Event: Nepal Earthquake
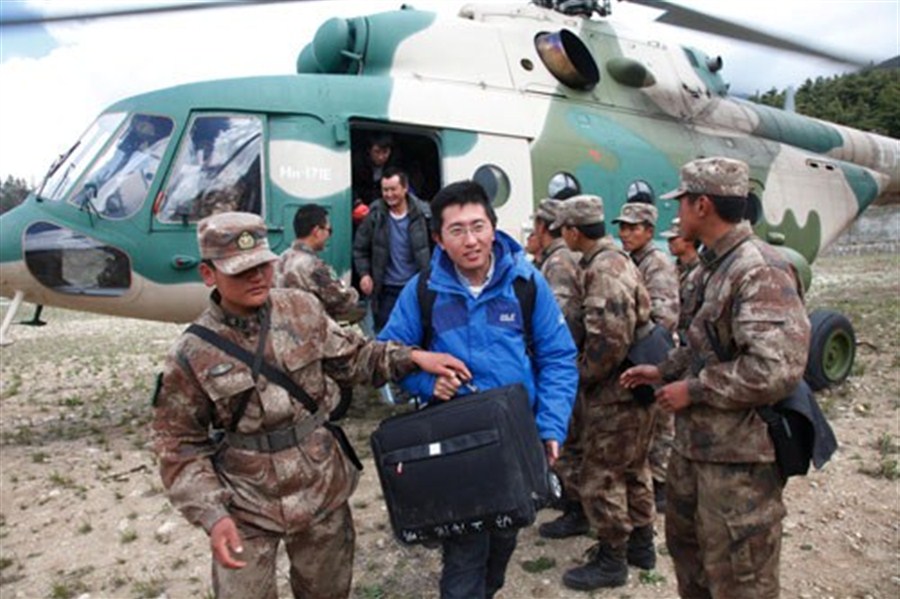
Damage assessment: no_damage